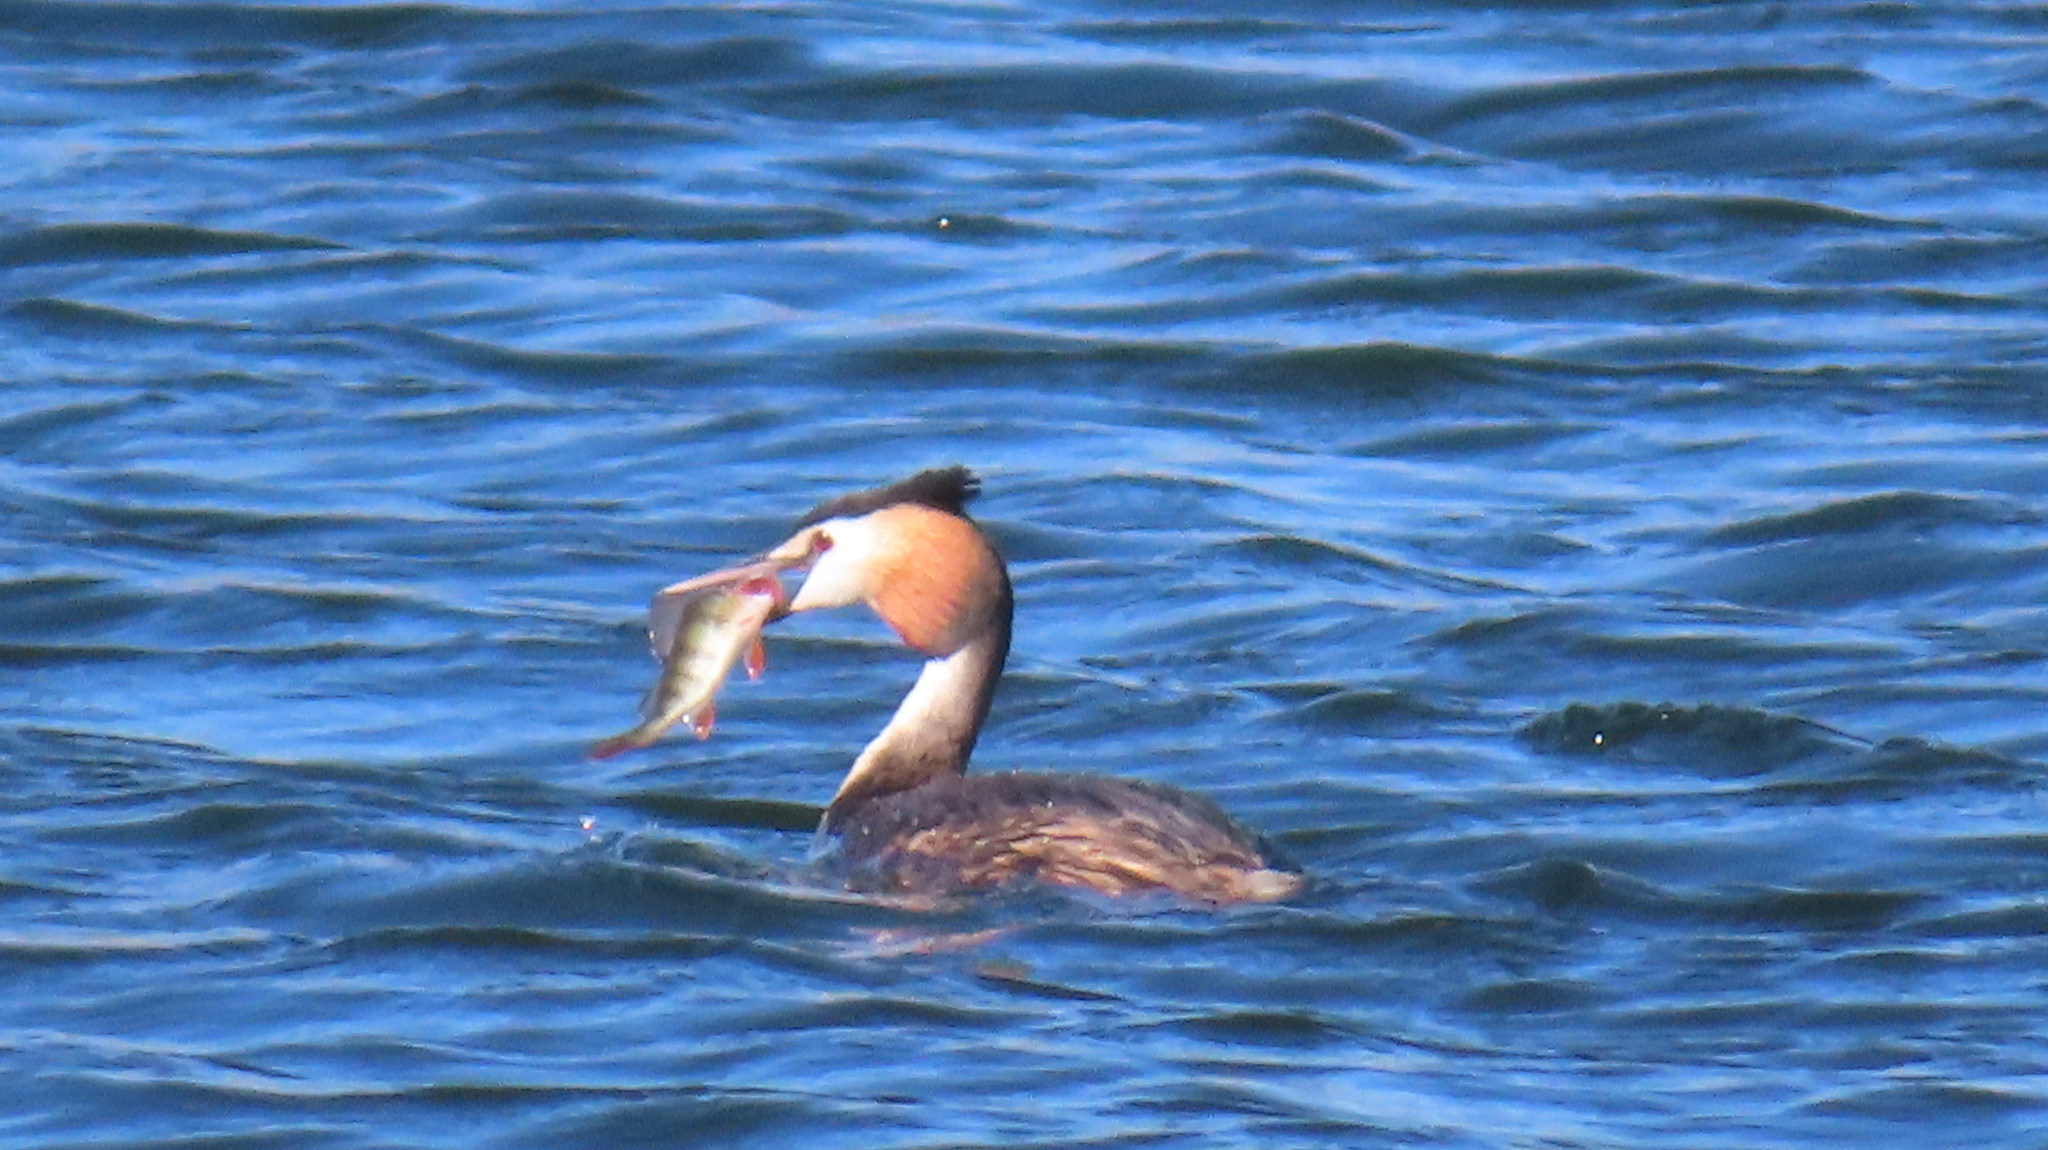
fish (species not among the labelled classes)